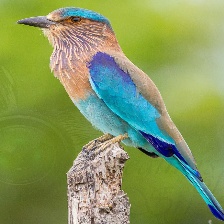
Species: INDIAN ROLLER
Scientific name: CORACIAS BENGHALENSIS